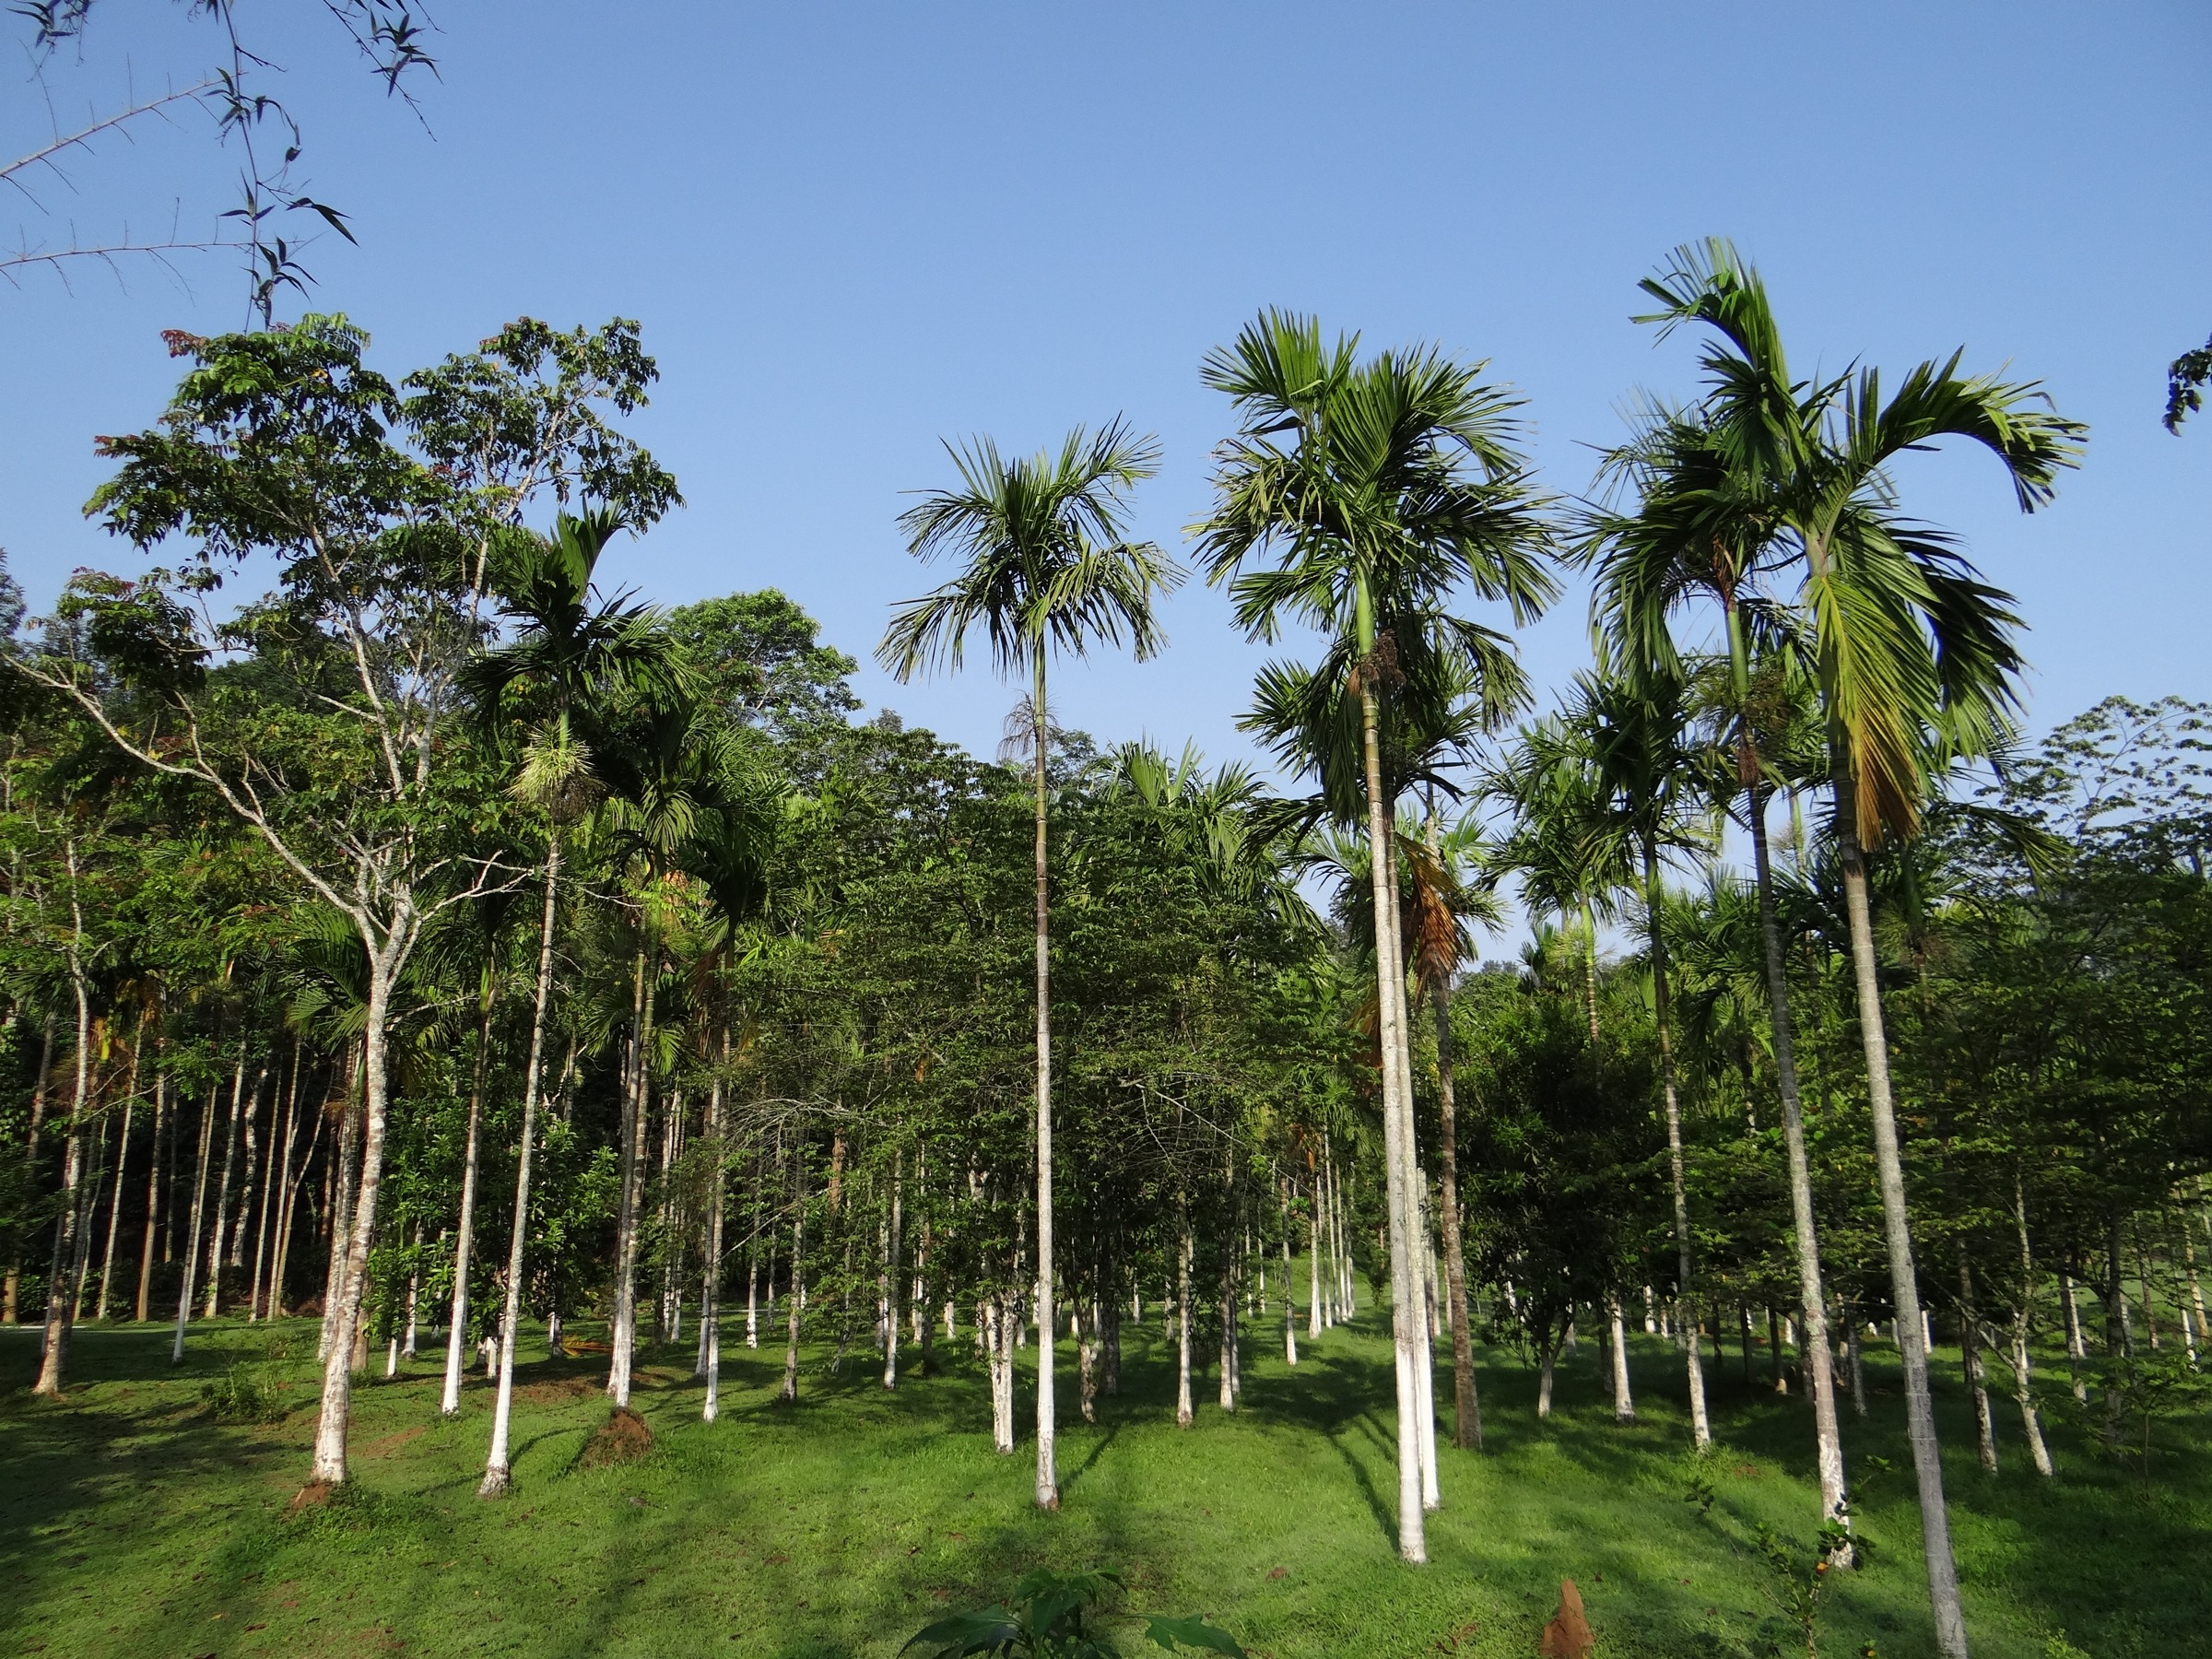
tree, nature, forest, wilderness, plant, flower, trunk, environment, jungle, botany, agriculture, flora, leaves, outdoors, woods, vegetation, branches, plantation, grove, india, woodland, habitat, ecosystem, organic, flowering plant, biome, woody plant, land plant, arecales, palm family, borassus flabellifer, kodagu, areca palm